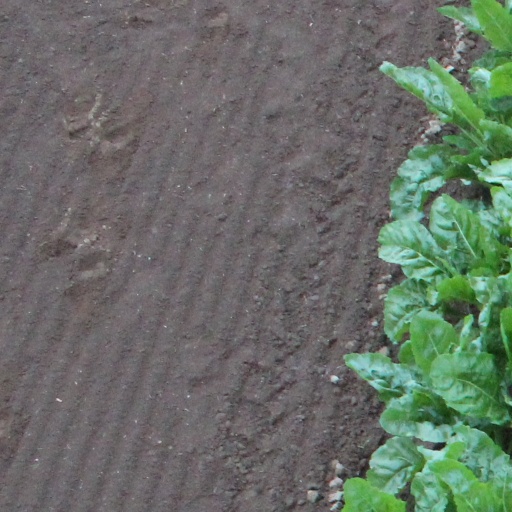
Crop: sugar beet